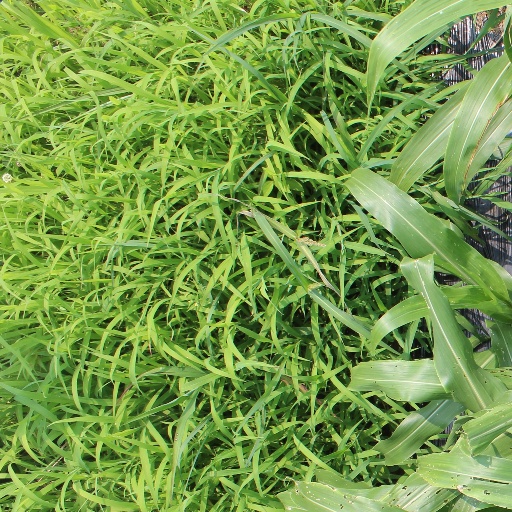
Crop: sorghum